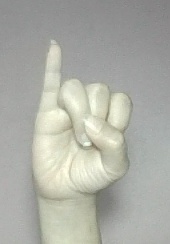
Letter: meem